São Paulo (state)

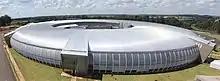
The Sirius particle accelerator building of Laboratório Nacional de Luz Síncrotron in Campinas, the only particle accelerator of this size in Latin America and the second in the world

People of African or Mixed background are relatively numerous. São Paulo is also home to the largest Asian population in Brazil, as well to the largest Japanese community outside Japan itself.